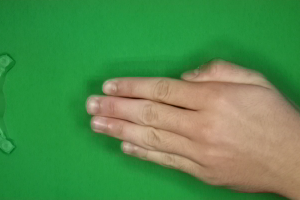
Label: paper